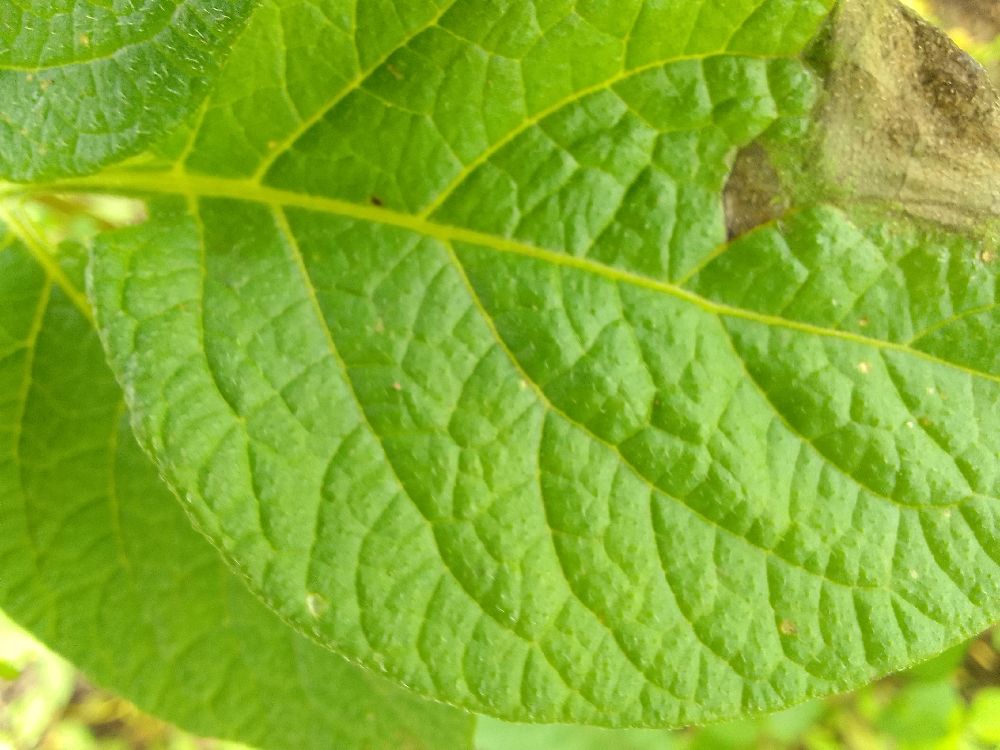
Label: Late blight